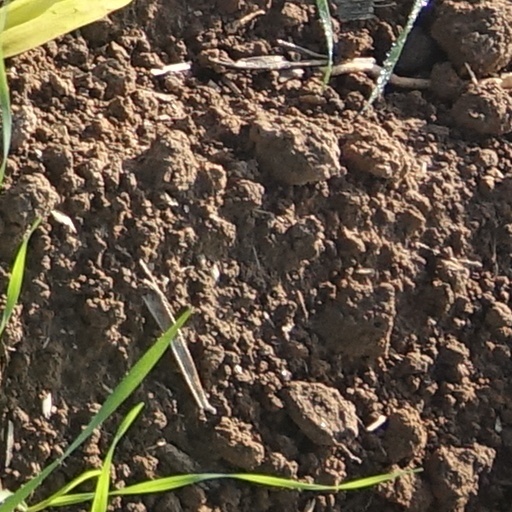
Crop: wheat